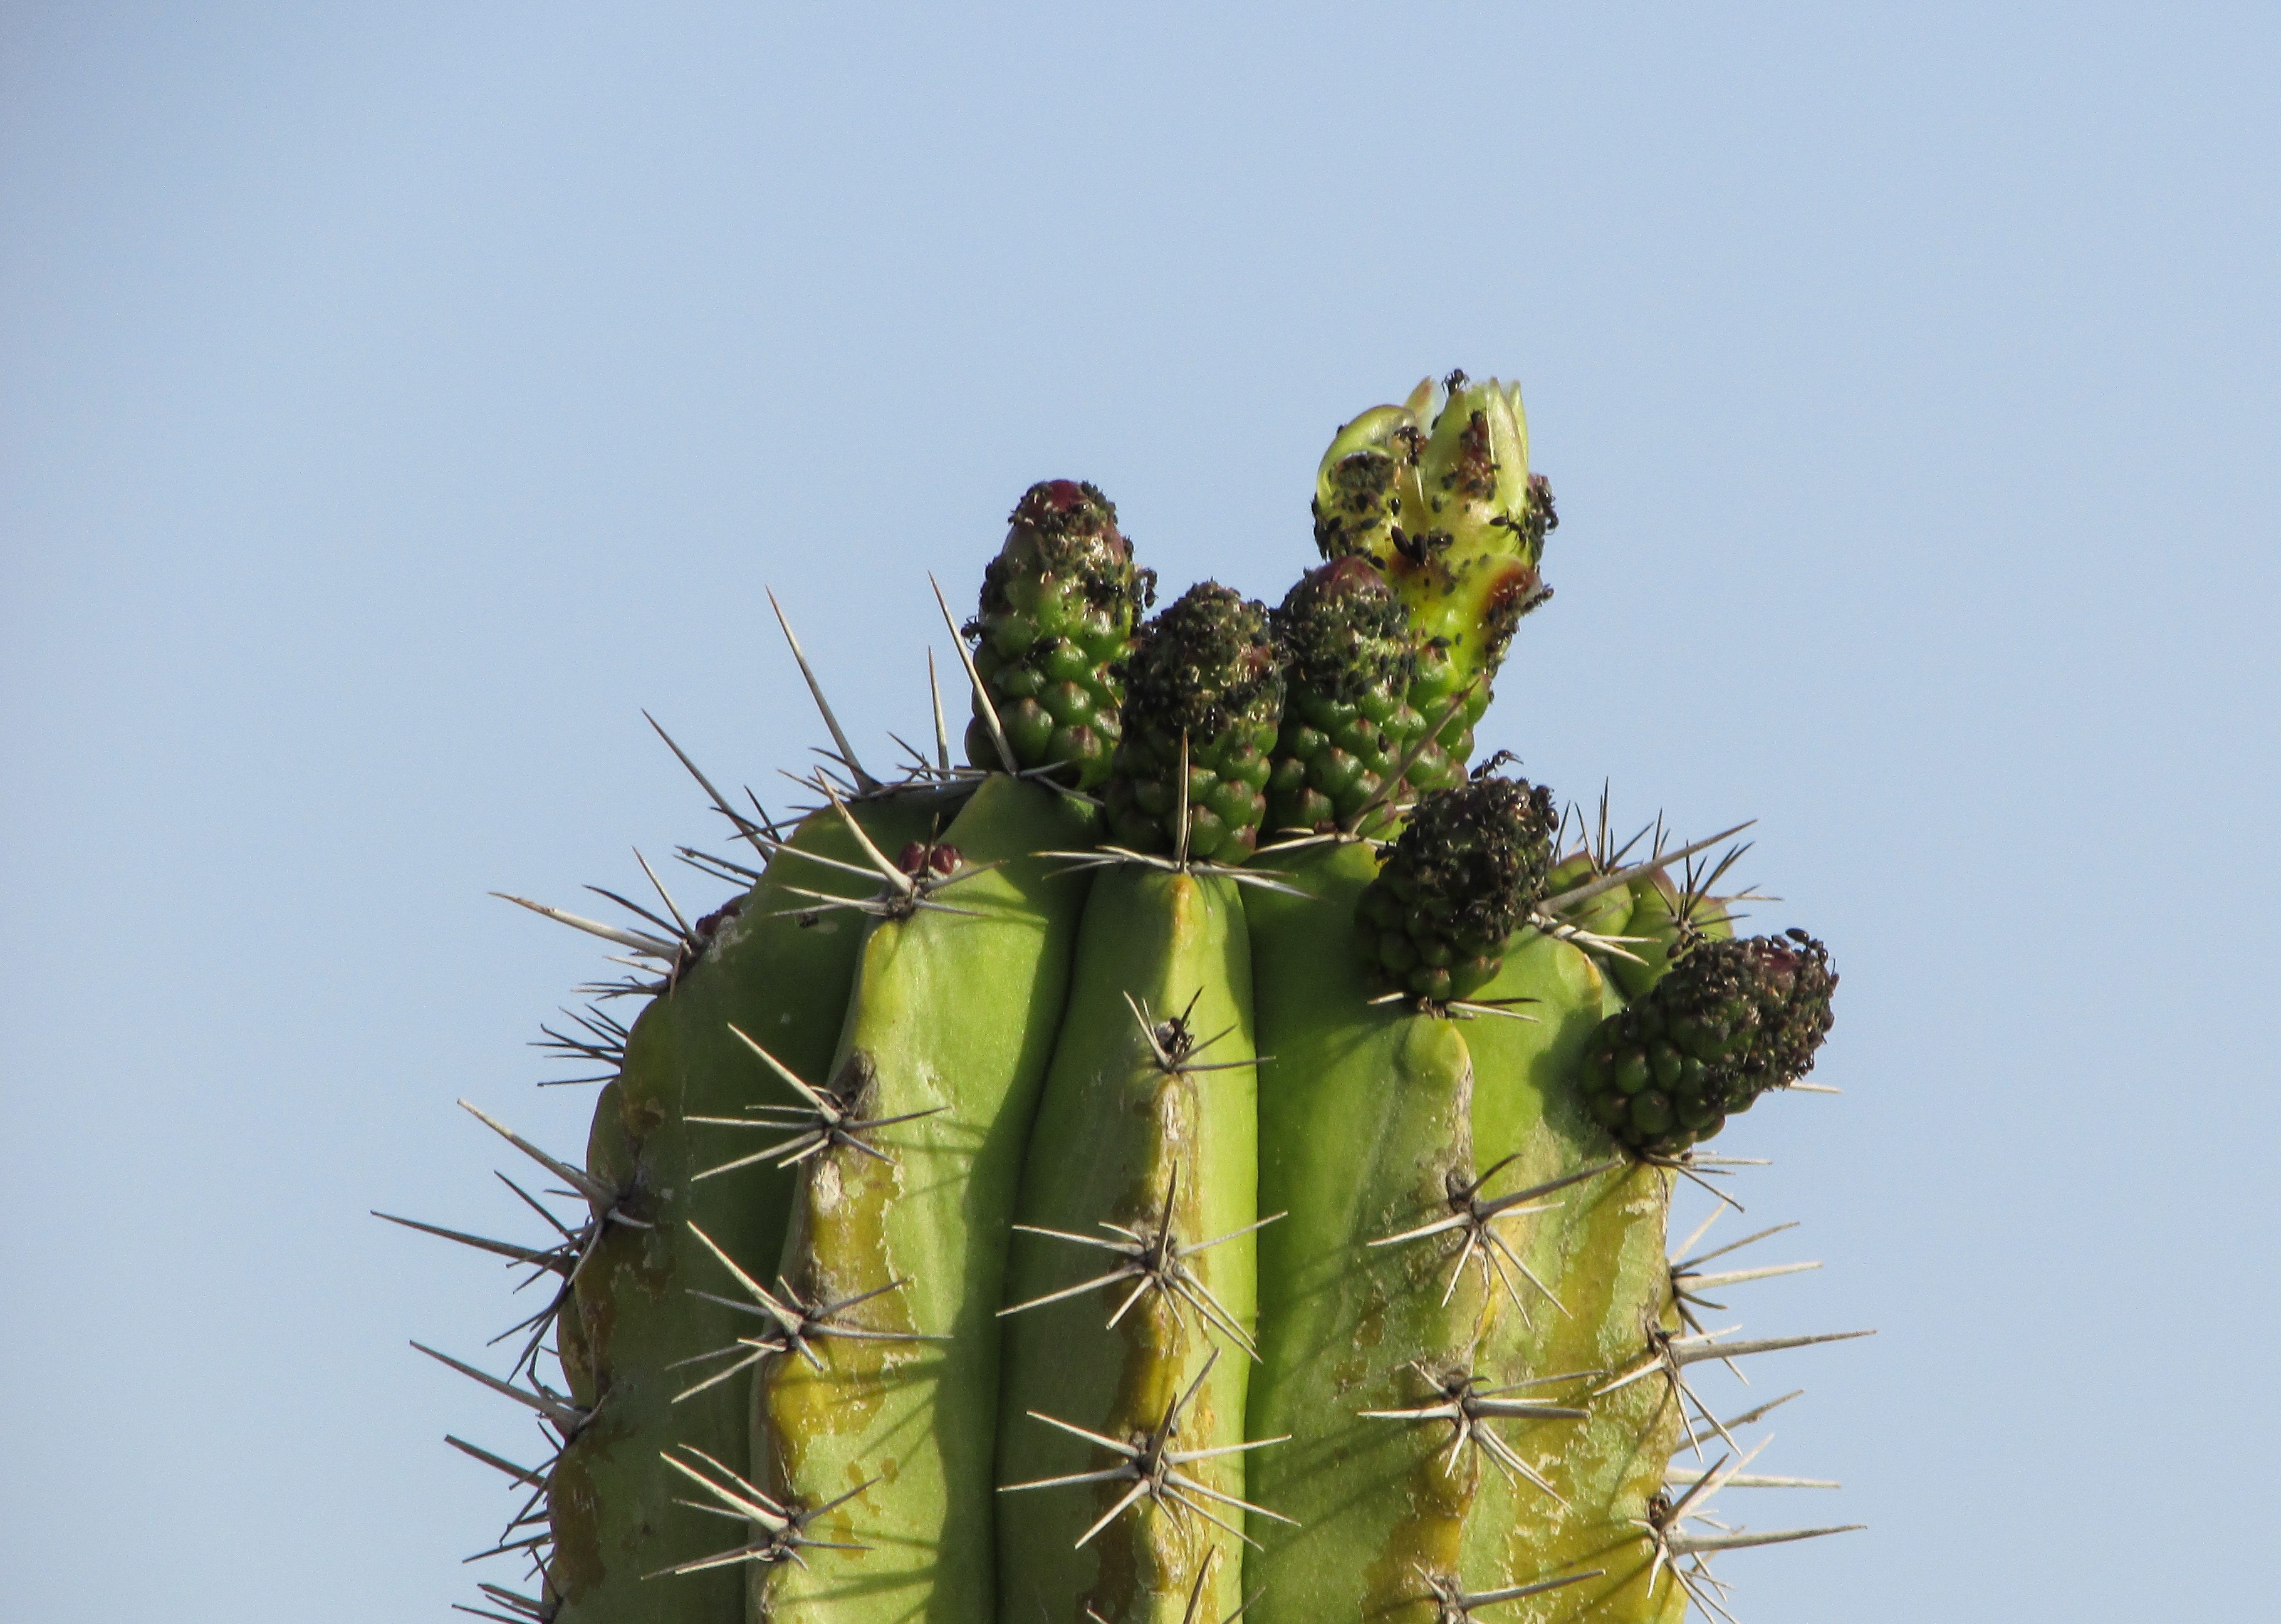
cactus, plant, flower, produce, botany, flora, thorns, caryophyllales, cyprus, ayia napa, flowering plant, prickly pear, cactus park, plant stem, land plant, thorns spines and prickles, hedgehog cactus, nopal, acanthocereus tetragonus, san pedro cactus, barbary fig